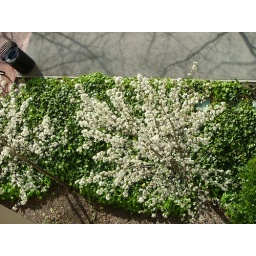
White flowers on trees in full bloom in front of Hoskins building, Escondido Village (EV), Stanford University.